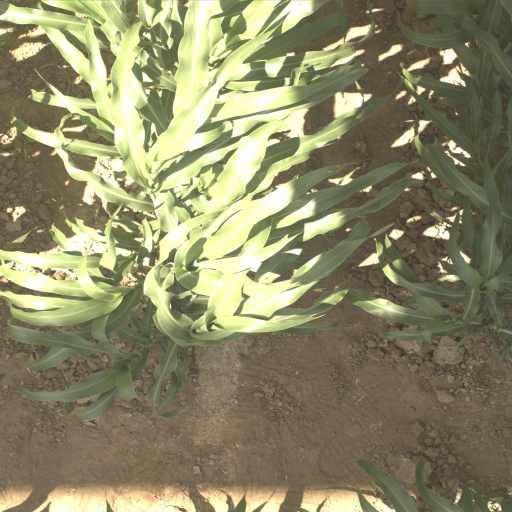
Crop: sorghum